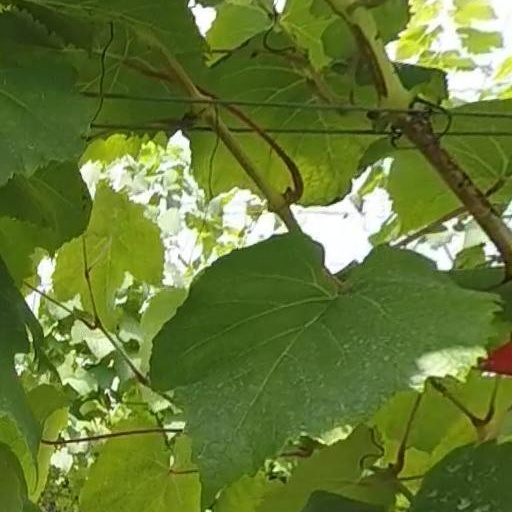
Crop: grape